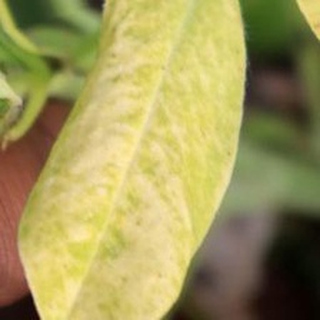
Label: groundnut_nutrition_deficiency